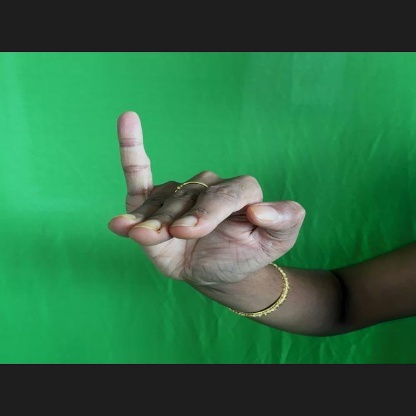
Mudra: Hamsapaksha